MI 09

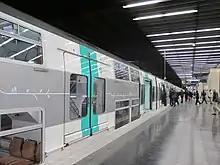
MI 09 train boarding passengers at La Défense station

The RER A line is the busiest in the RER network and among the busiest rail lines in the world, carrying over 1.2 million passengers per day. To alleviate overcrowding, 43 MI 2N double-deck trainsets were introduced in 1998, built by a consortium of Alstom and Bombardier. These trains increased capacity per train to approximately 2,600 passengers, compared to 1,887 for the single-deck MS 61 units that had been used on the RER A since it opened.